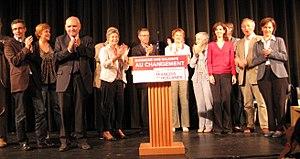
Législatives Doubs 2012
Barbara Romagnan, née le 25 avril 1974 à Annecy, est une enseignante et femme politique française membre du Parti socialiste de 1995 à 2017. Ancienne députée de la première circonscription du Doubs entre 2012 et 2017, elle fut entre autres conseillère générale du canton de Besançon-Planoise entre 2008 et 2012 et secrétaire nationale du Parti socialiste à la « Rénovation du parti » de 2005 à 2008.
Claude Jeannerot, né le 10 avril 1945 à Besançon, est un homme politique français, membre du Parti socialiste.